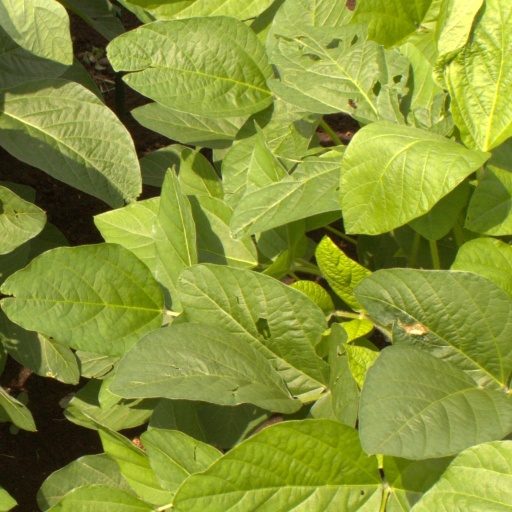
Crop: soybean